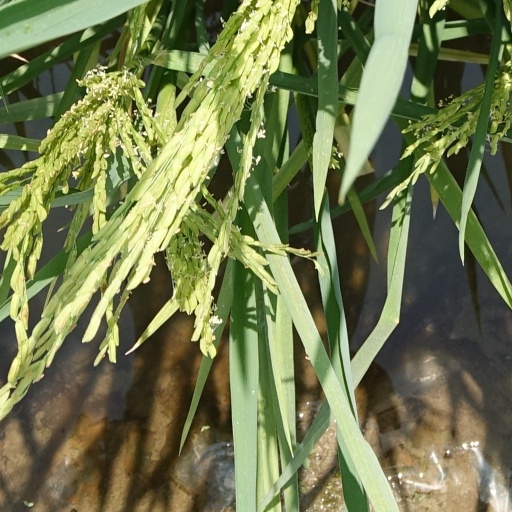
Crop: rice